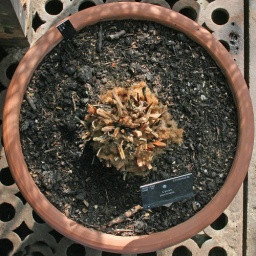
plant in pot